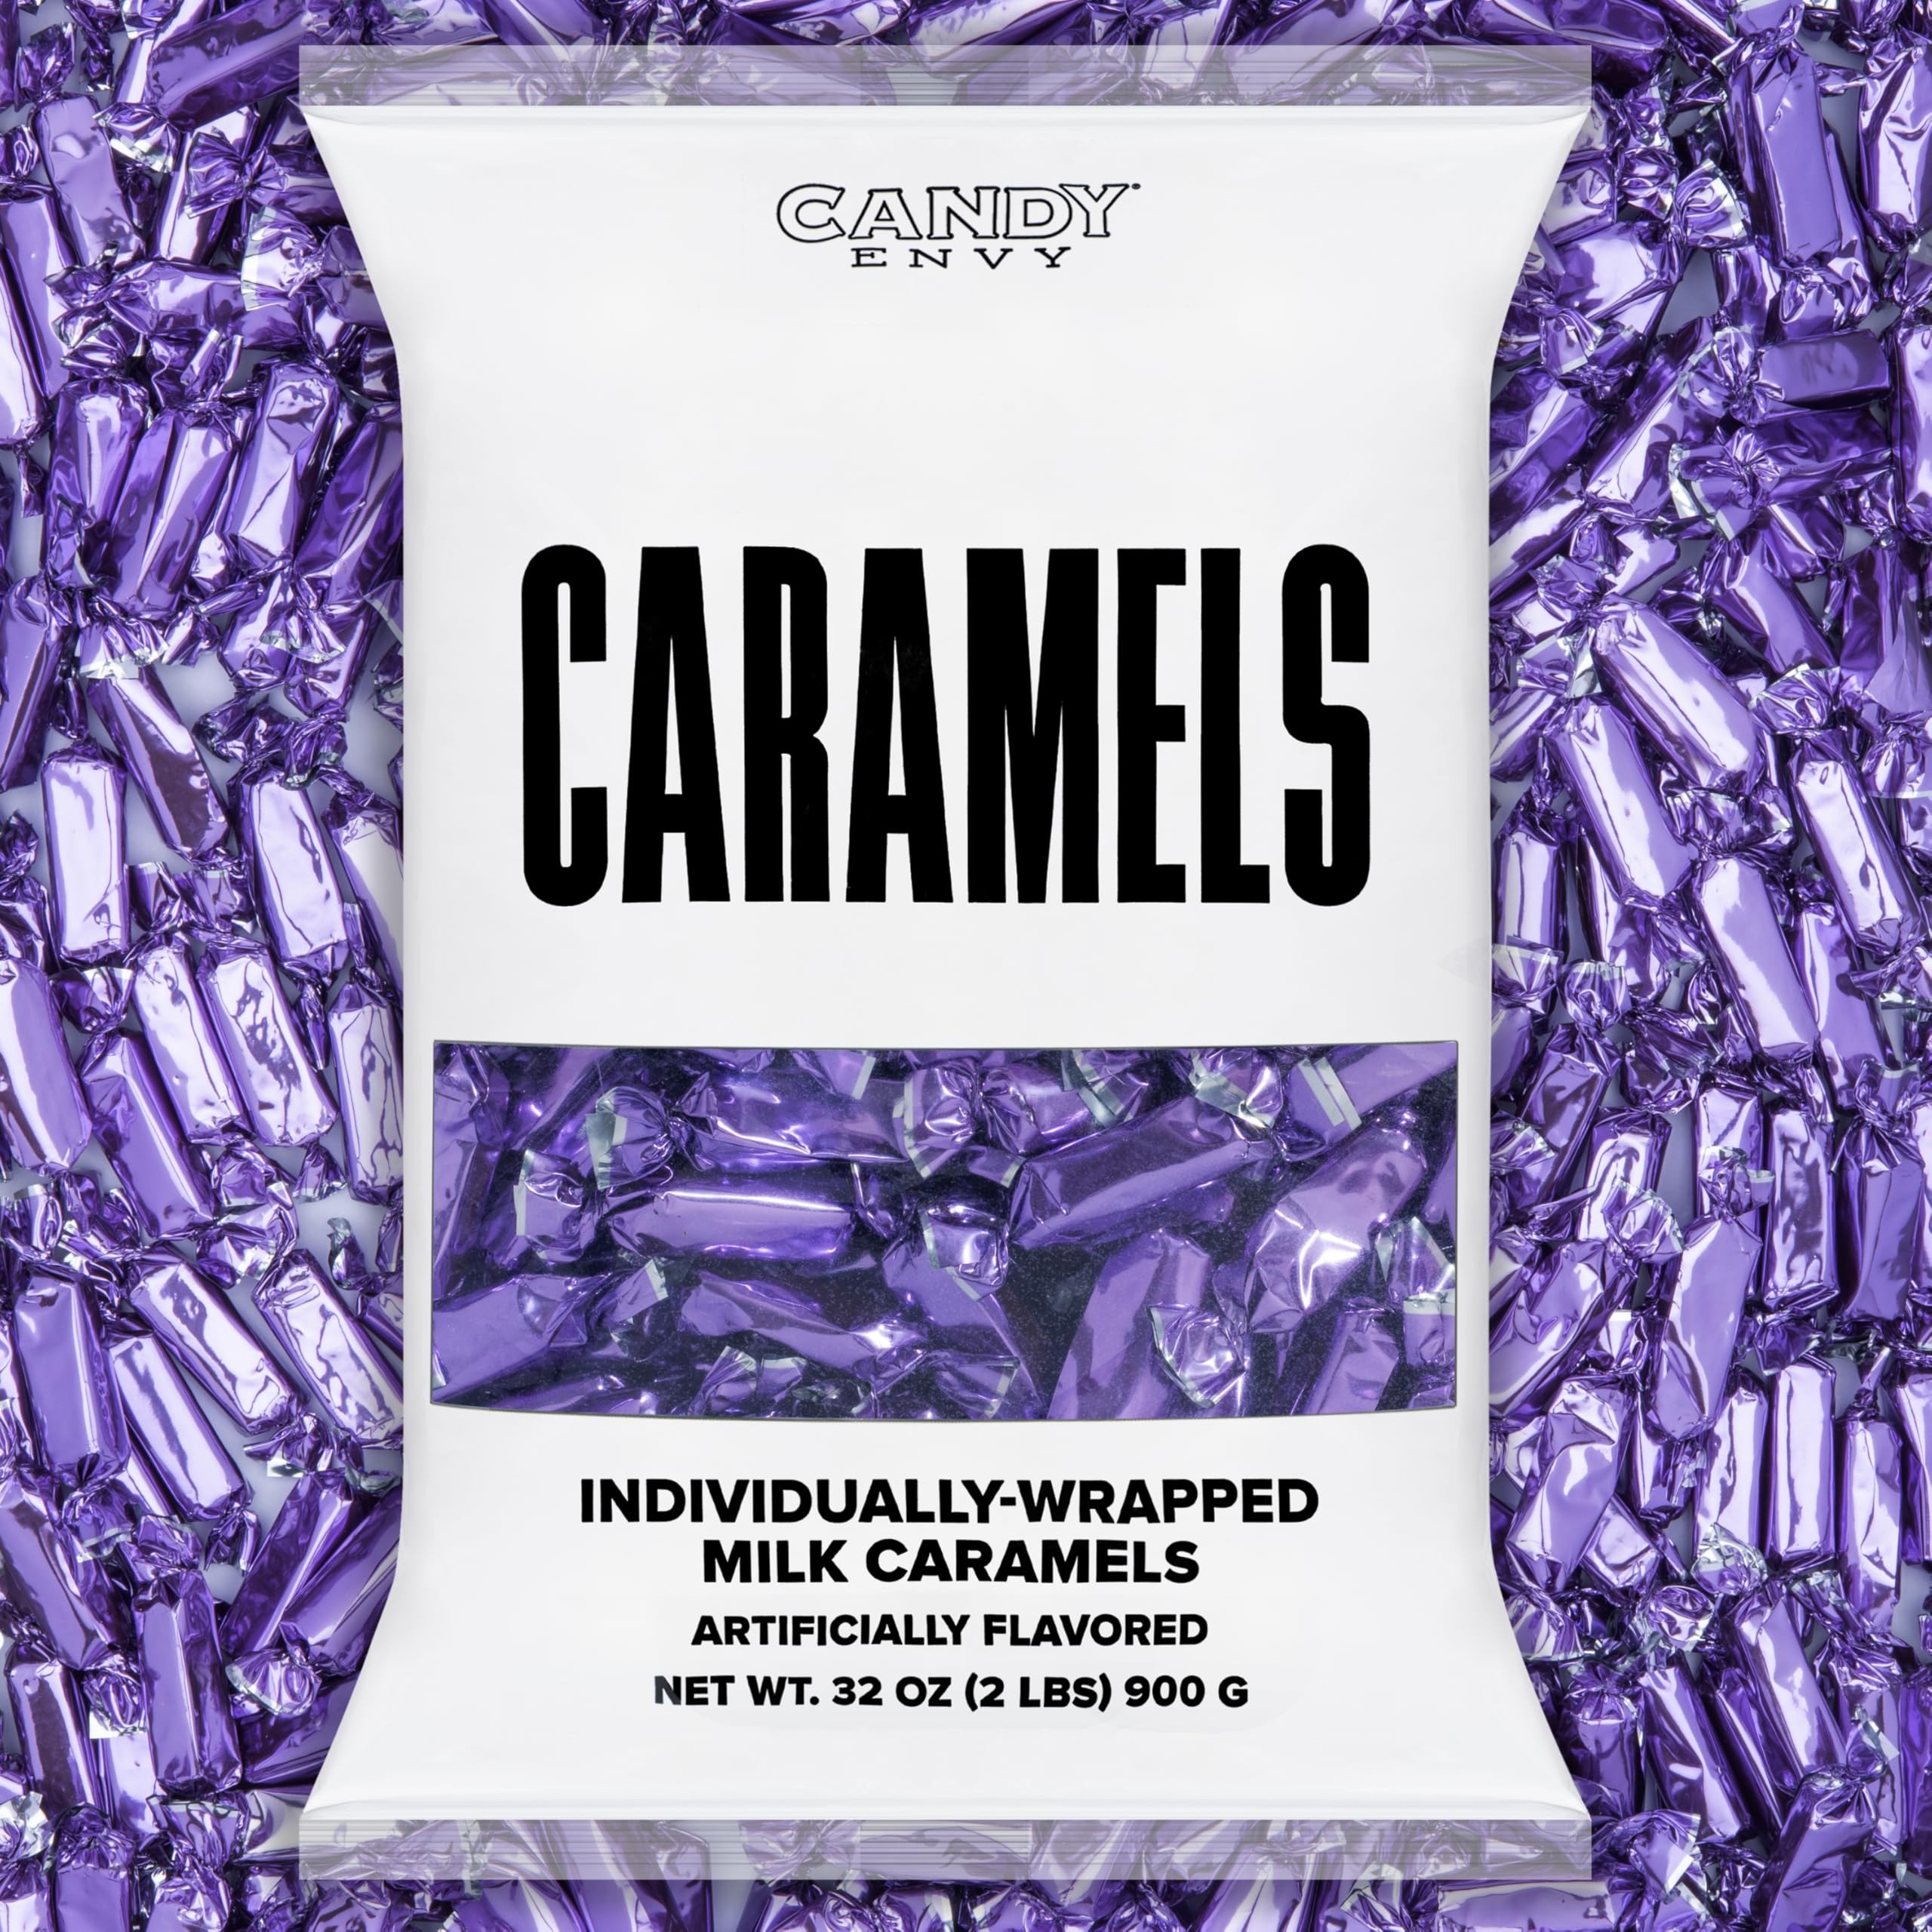
Item Name: Candy Envy - Individually Wrapped Caramels - Purple Wrapper - 2 Pound Bulk Purple Candy
Bullet Point 1: Delicious caramels adorned with a beautiful purple wrapper.
Bullet Point 2: Soft Caramels - Please allow to acclimate to ambient room temperature, especially if you are in a cold climate.
Bullet Point 3: 2 Pound Bag - Filled by weight, with 150 Pieces.
Bullet Point 4: Caramels are caramel color - Note that the outside wrapper does not represent the color of the actual caramel.
Bullet Point 5: Candy is supposed to be FUN! If for any reason you are unsatisfied, let us know and we will take care of it right away!
Value: 64.0
Unit: Ounce

Price: 19.99